Tapestry

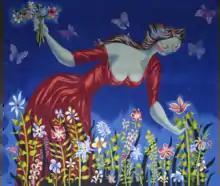
Lady Melanie’s Bouquet, by Marc Saint-Saëns 1951.

Around the start of the century there was increased interest in landscape subjects, some still with hunting scenes, but others showing genre subjects of rural life.